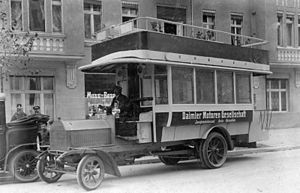
Dobbeltdækkerbus / Historie
Daimler-dobbeltdækkerbus med åbent tag, 1907
En dobbeltdækkerbus er en bus, som er udstyret med to etager til befordring af passagerer. Busser, som ikke er dobbeltdækkere, kaldes for at adskille dem enkeltdækkere eller lavdækkere.